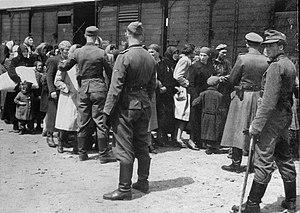
Reinhold Hanning, né à Oerlinghausen en Allemagne, le 28 décembre 1921 et mort à Lage, le 30 mai 2017 est un ancien membre de la SS. Il avait le grade d'Unterscharführer et fut l'un des gardes du camp d'Auschwitz. En 2013, il est poursuivi pour avoir été l'un des « rouages » de l'industrie de la mort que constituait Auschwitz. Son procès, symbolique, se déroulant plus de 70 années après les faits connait un important retentissement médiatique et se déroule à Detmold, de février 2016 à juin 2016. Le verdict le condamne à cinq années de réclusion mais Reinhold Hanning s'il reconnait sa participation, la regrette et s'en excuse, interjette un appel parce que, estiment ses avocats, il n'a pas commis directement de violences ou été directement responsable de meurtres. Il meurt 11 mois plus tard, ce qui éteint les poursuites entamées contre lui. Son procès a soulevé les questions de l'imprescriptibilité des crimes de guerre, de la culpabilité basée sur une participation passive et du fait de poursuivre si tardivement d'anciens membres subalternes des camps d'extermination.